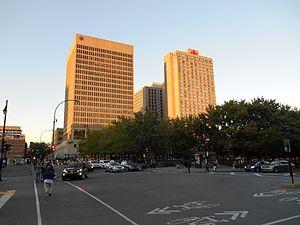
Place Dupuis, Montréal, vue de l'ouest À gauche
Dupuis Frères fut un grand magasin de la rue Sainte-Catherine est, à Montréal.
Luc Durand, né à Montréal, dans le quartier Notre-Dame-de-Grâce en 1929, est un architecte canadien. Il est décédé le 24 mars 2018.